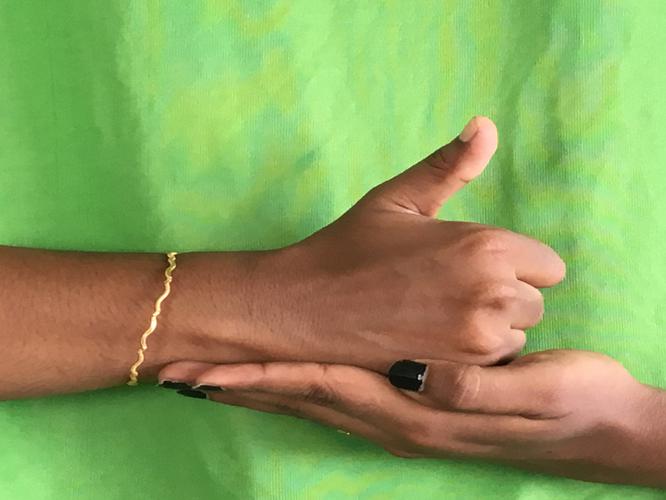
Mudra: Shivalinga
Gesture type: double_hand